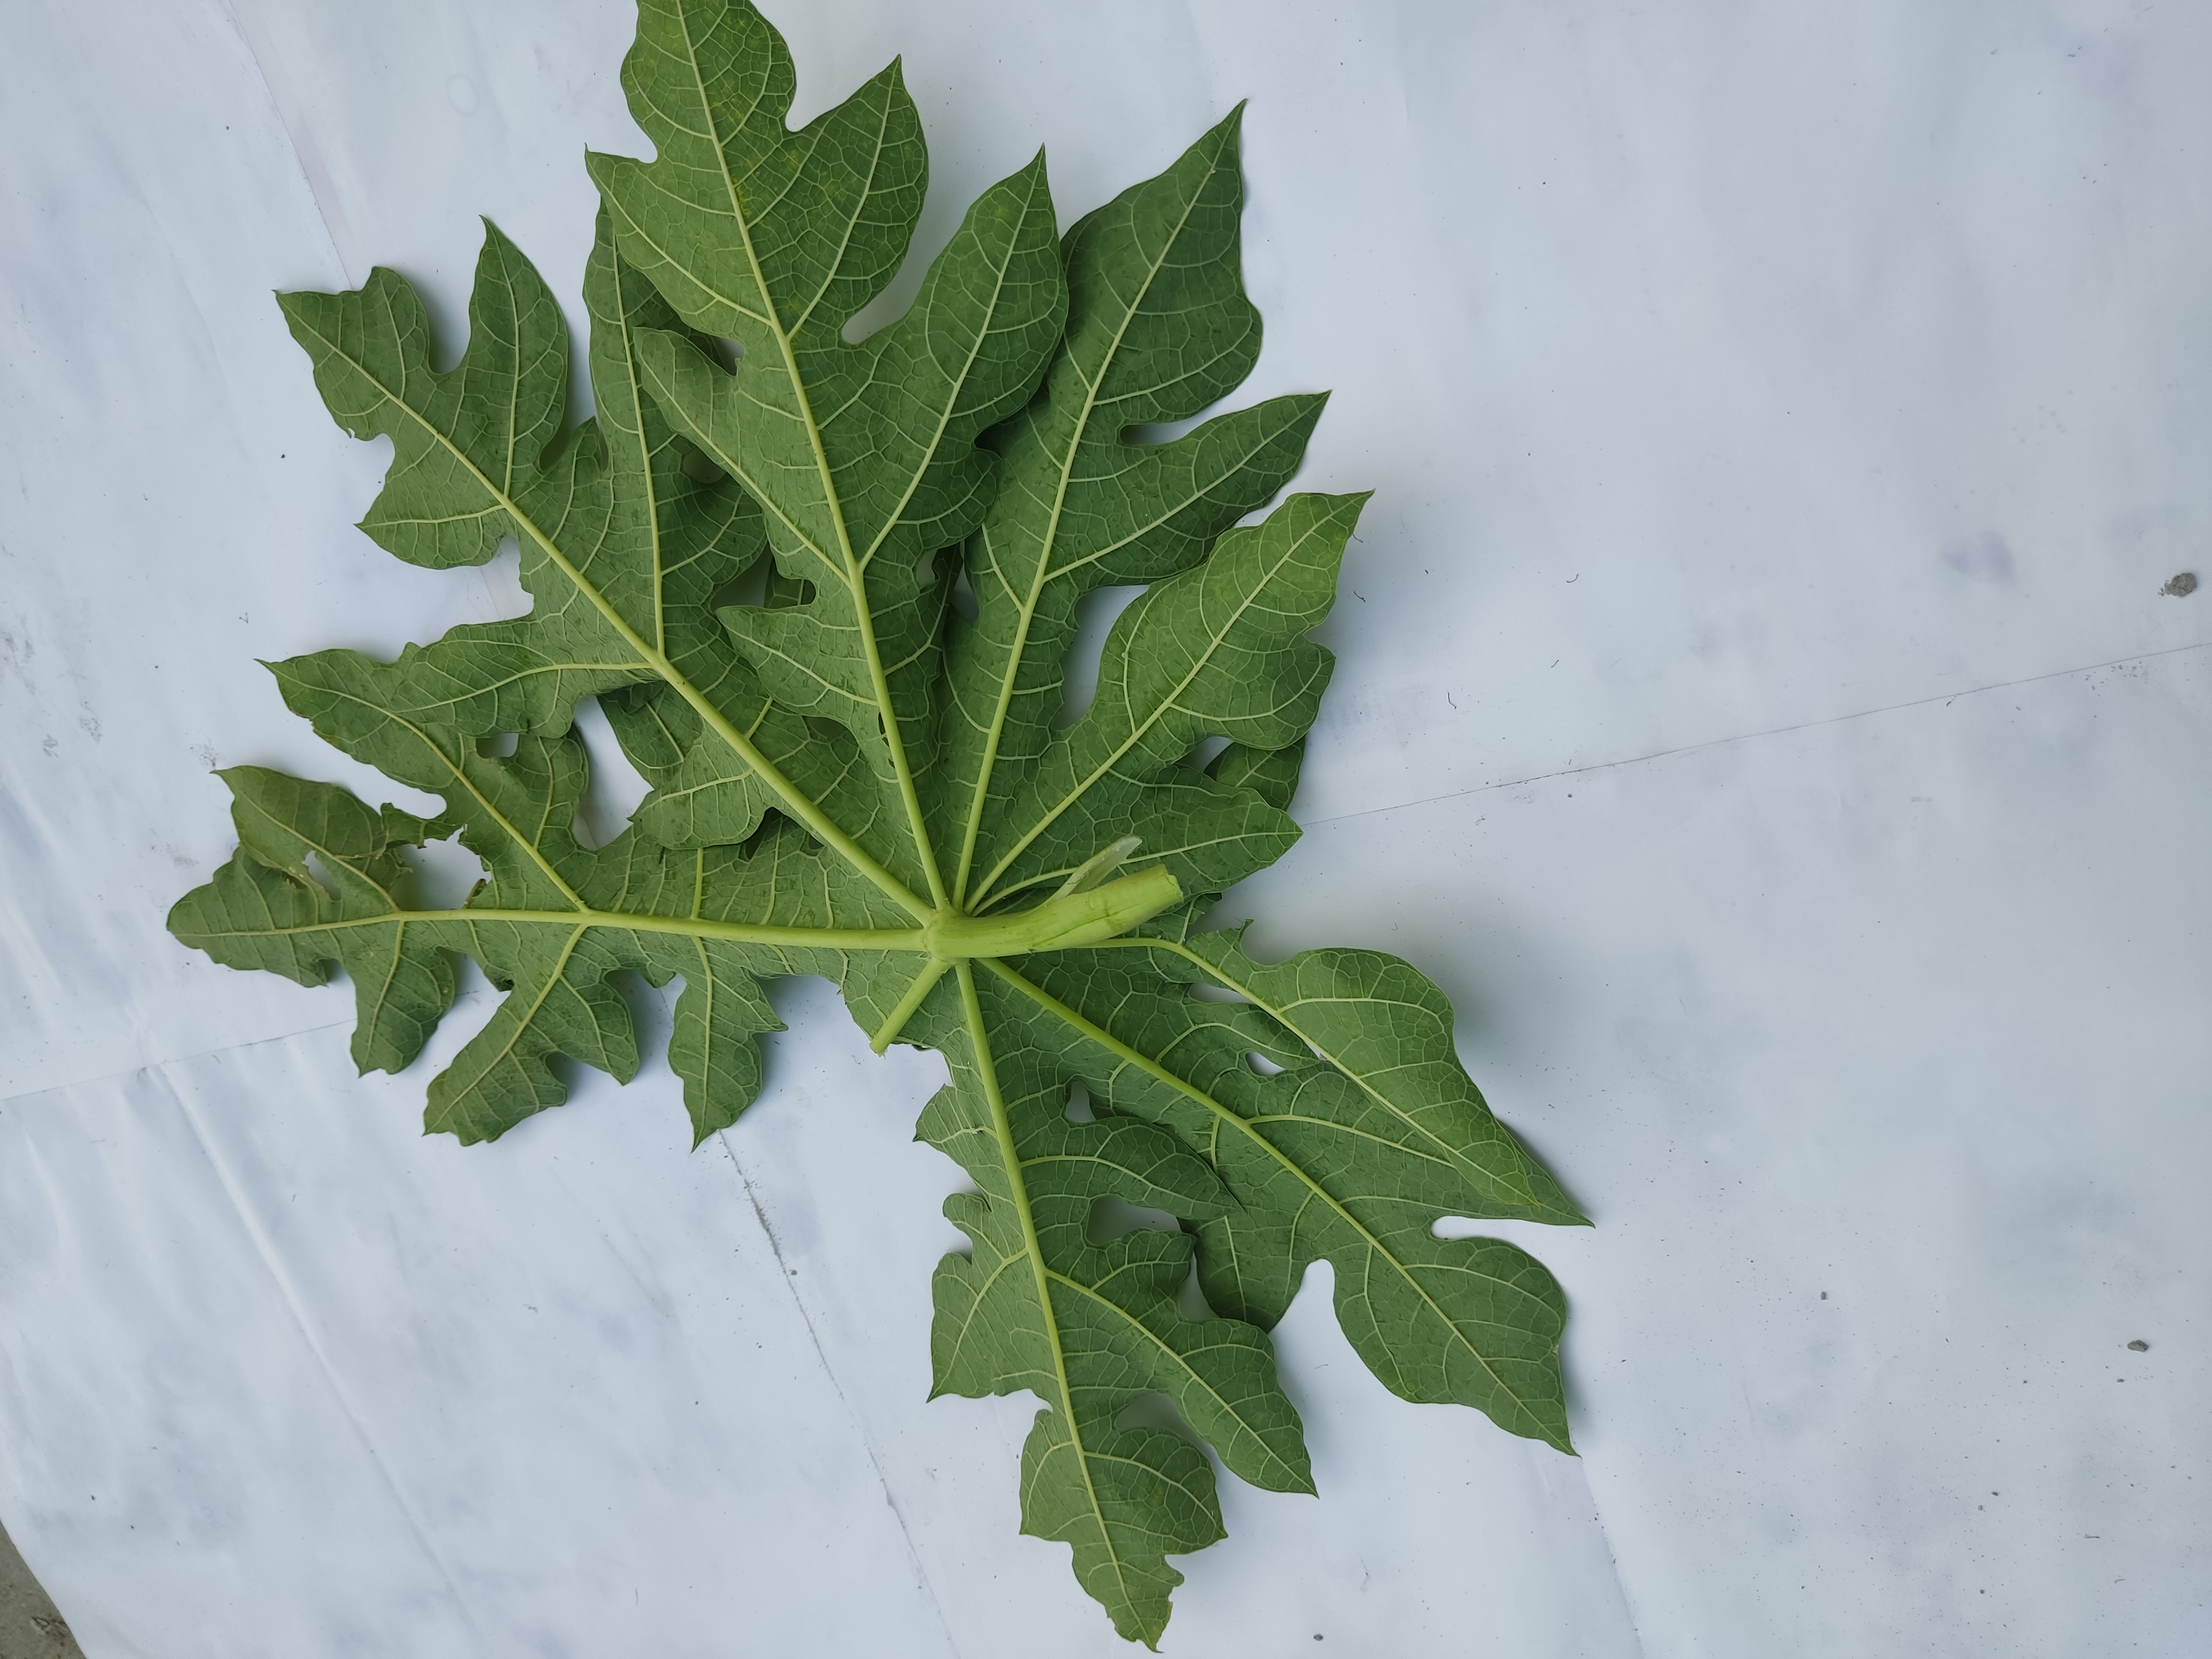
Label: Mosaic